Holy Week in the Philippines

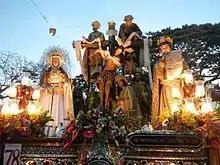
One of the 118 of the grand procession in Baliwag

The first rite of the day is the Chrism Mass, in which parishioners join their priest for morning Mass in the cathedral, especially in the large dioceses and archdioceses. The clergy renew their priestly vows on this day. This Mass, which is presided over by the bishop or archbishop, is when the chrism (the oil of catechumens) and the oil for the sick are consecrated after the homily. After the service, priests bring portions of these oils to their respective parishes and store them for future use. Where logistics and other valid reasons hamper gathering the clergy on this day, however, the Chrism Mass is held earlier in the week—for example, on Holy Tuesday in the Archdiocese of Lipa and the dioceses of Dumaguete and Malolos.